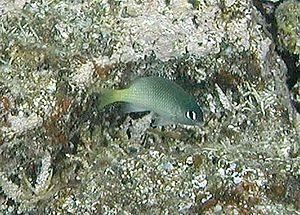
Plectroglyphidodon imparipennis est une espèce de poissons de la famille des Pomacentridae.